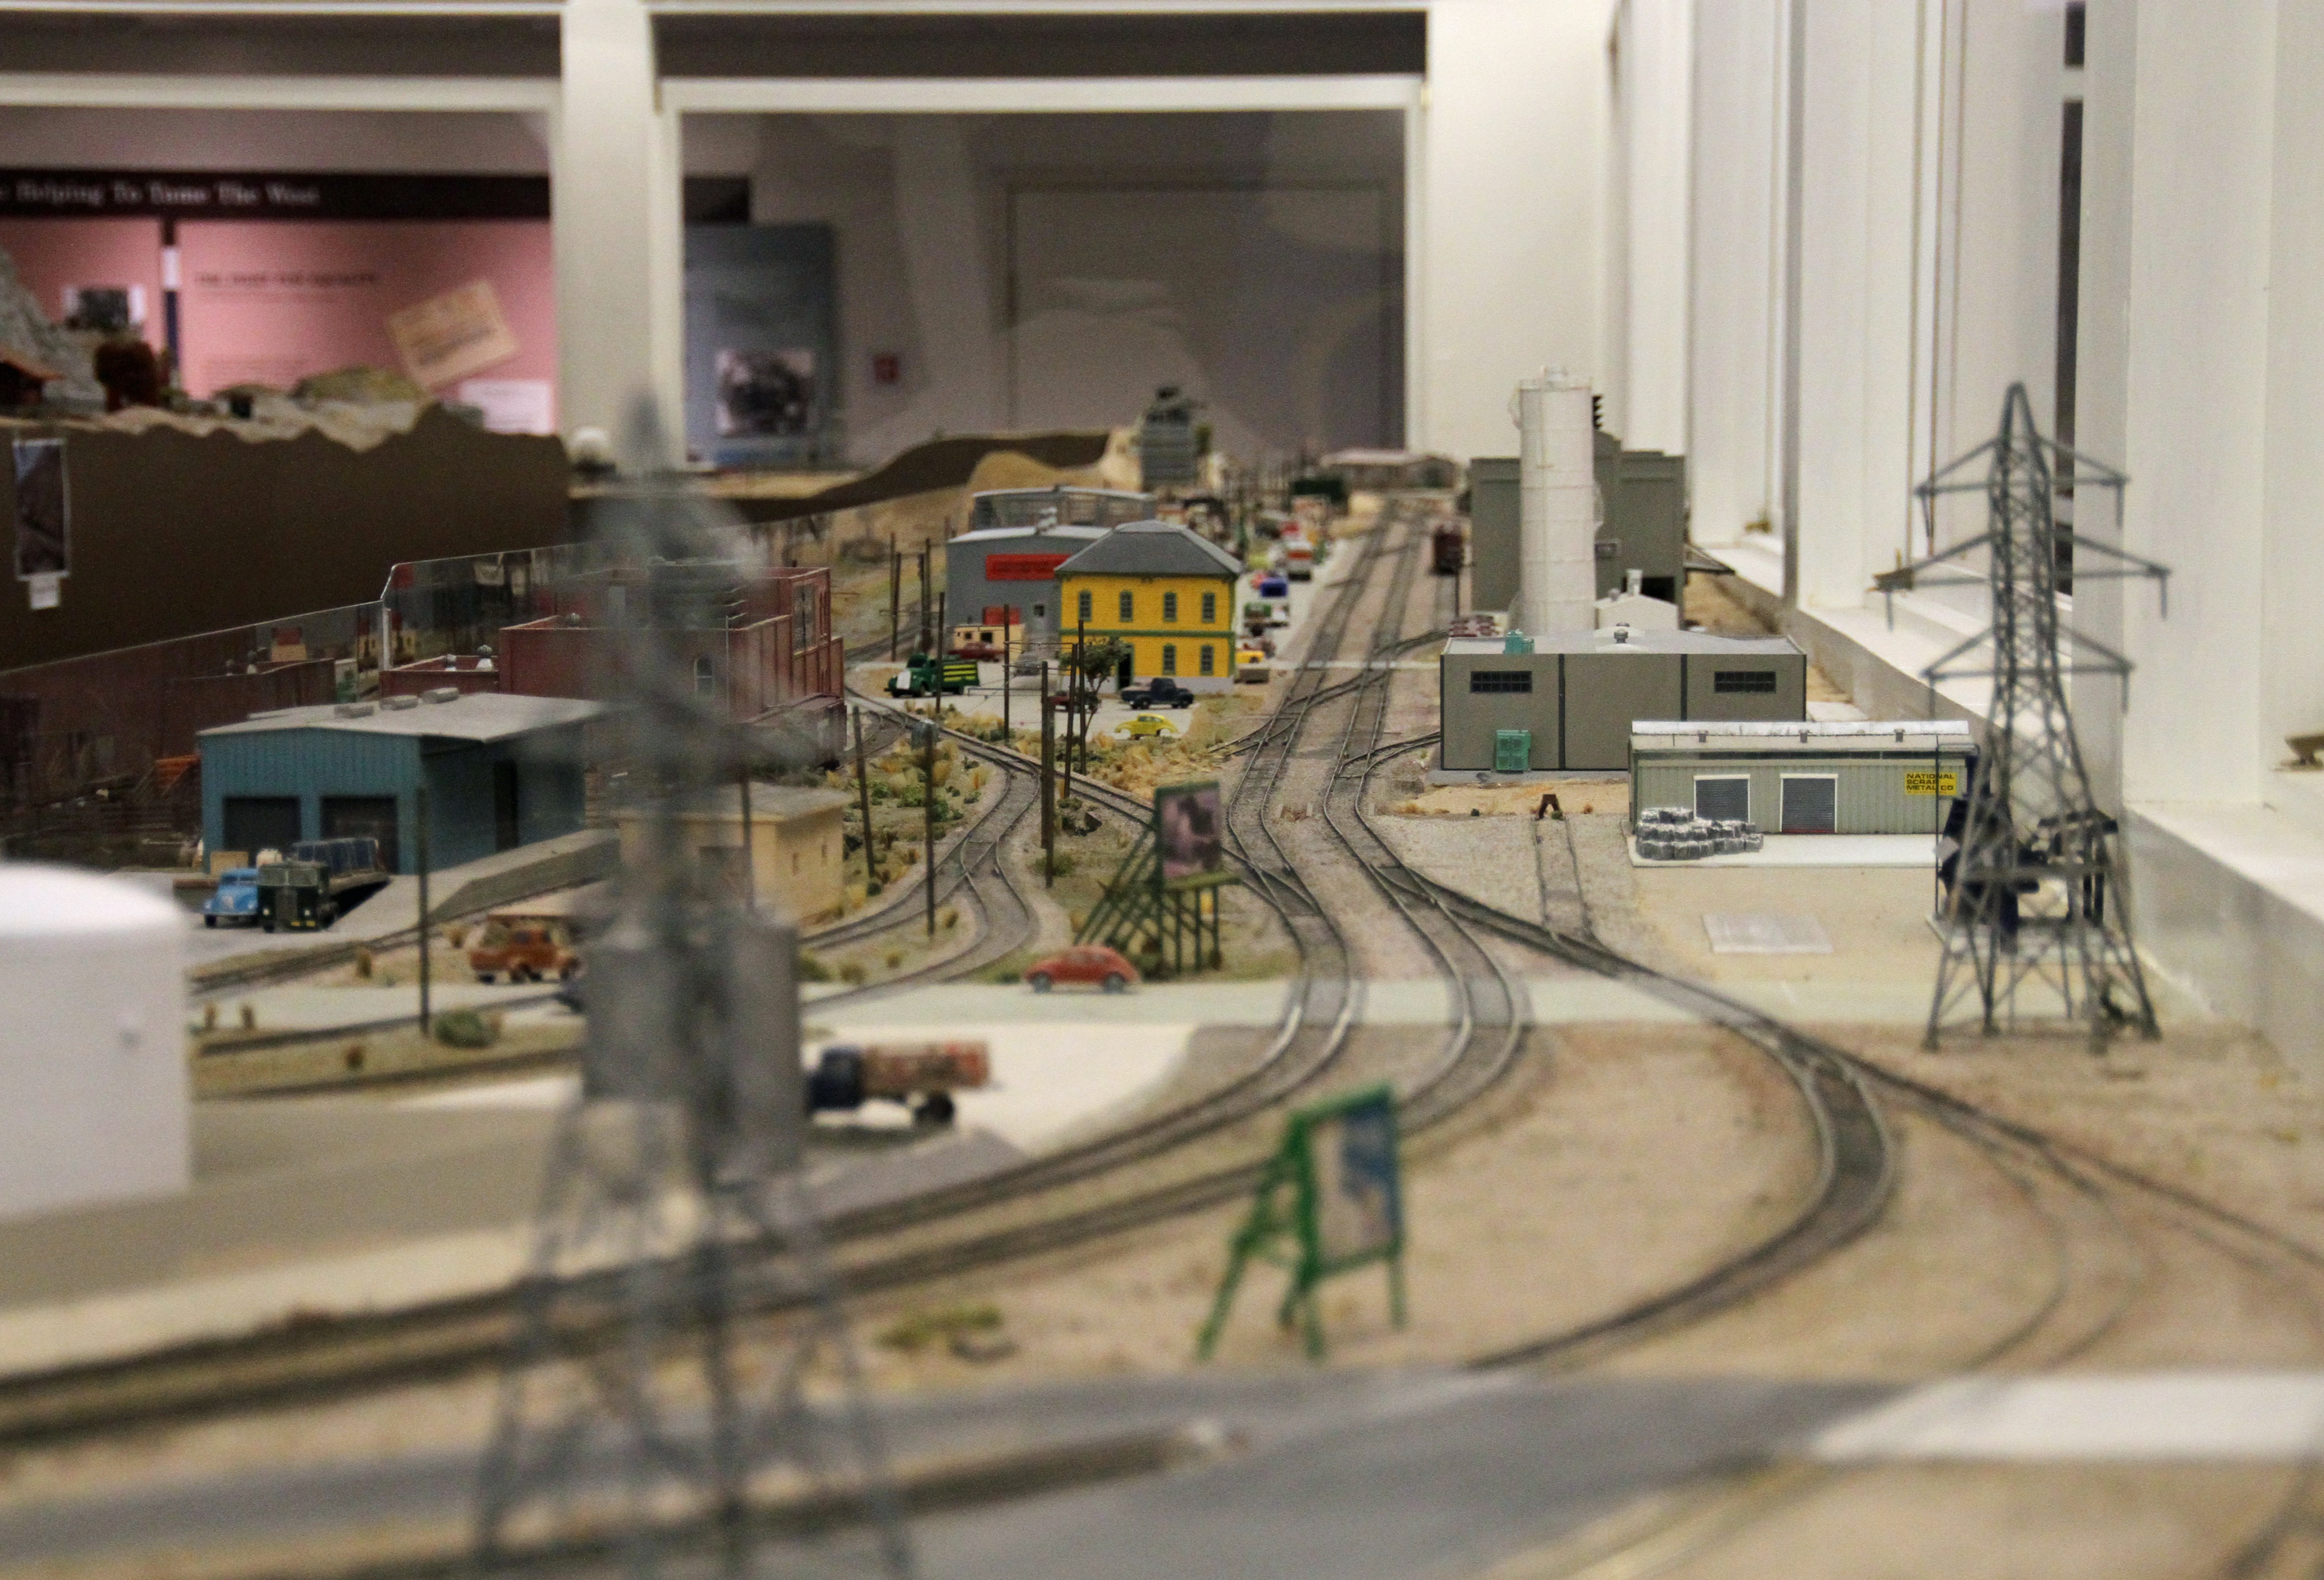
transport, art, tourist attraction, san diego, balboa park, model train, train museum